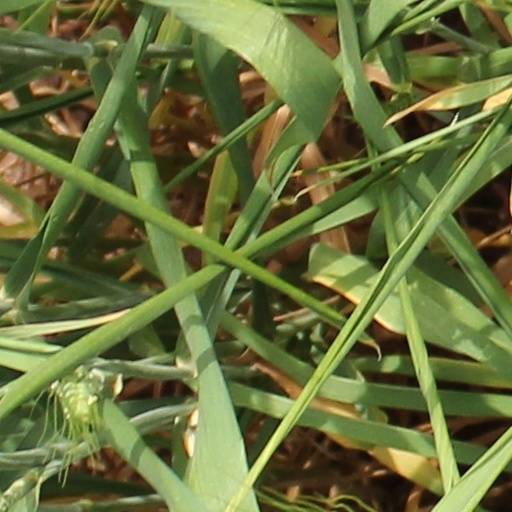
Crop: wheat